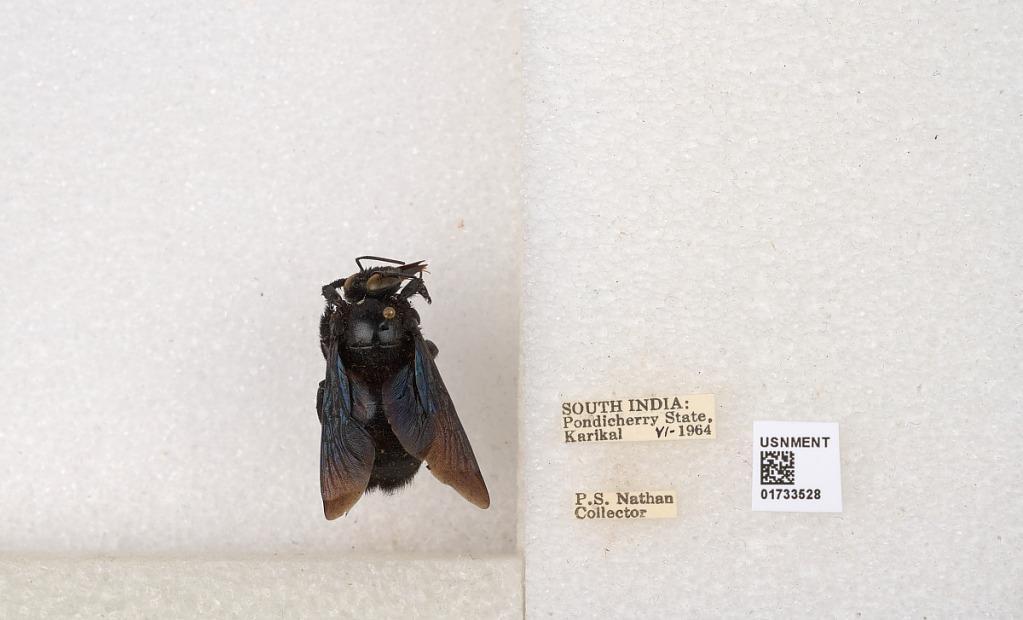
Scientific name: Xylocopa (Ctenoxylocopa) fenestrata (Fabricius)
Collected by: P. Nathan
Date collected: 1964-6-1
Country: India
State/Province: Puducherry
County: Karaikal
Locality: Karikal